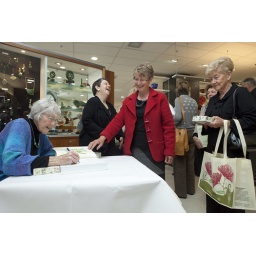
After the talk, Audrey was happy to sign copies of her book for the Friends in Te Papa Store